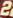
Number: 2